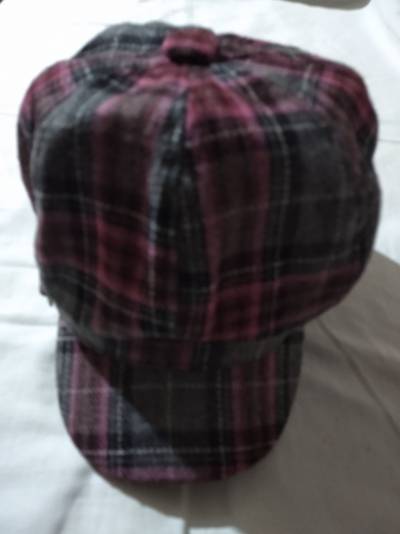
Waste category: clothes